Hoddesdon Town Hall

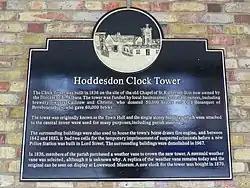
Plaque on the west side of the clock tower

The town hall was commissioned by local businesses, including Christie's Brewery, and estate owners, including George Jacob Bosanquet of Broxbournebury Manor, as a new civic building for town of Hoddesdon. The site chosen was occupied by the remains of St Katharine's Chapel, which dated from the 14th century and was used by pilgrims travelling to the shrine at Walsingham.